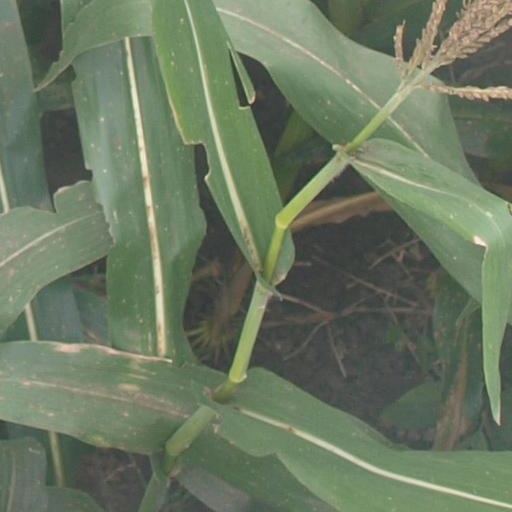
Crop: maize; corn